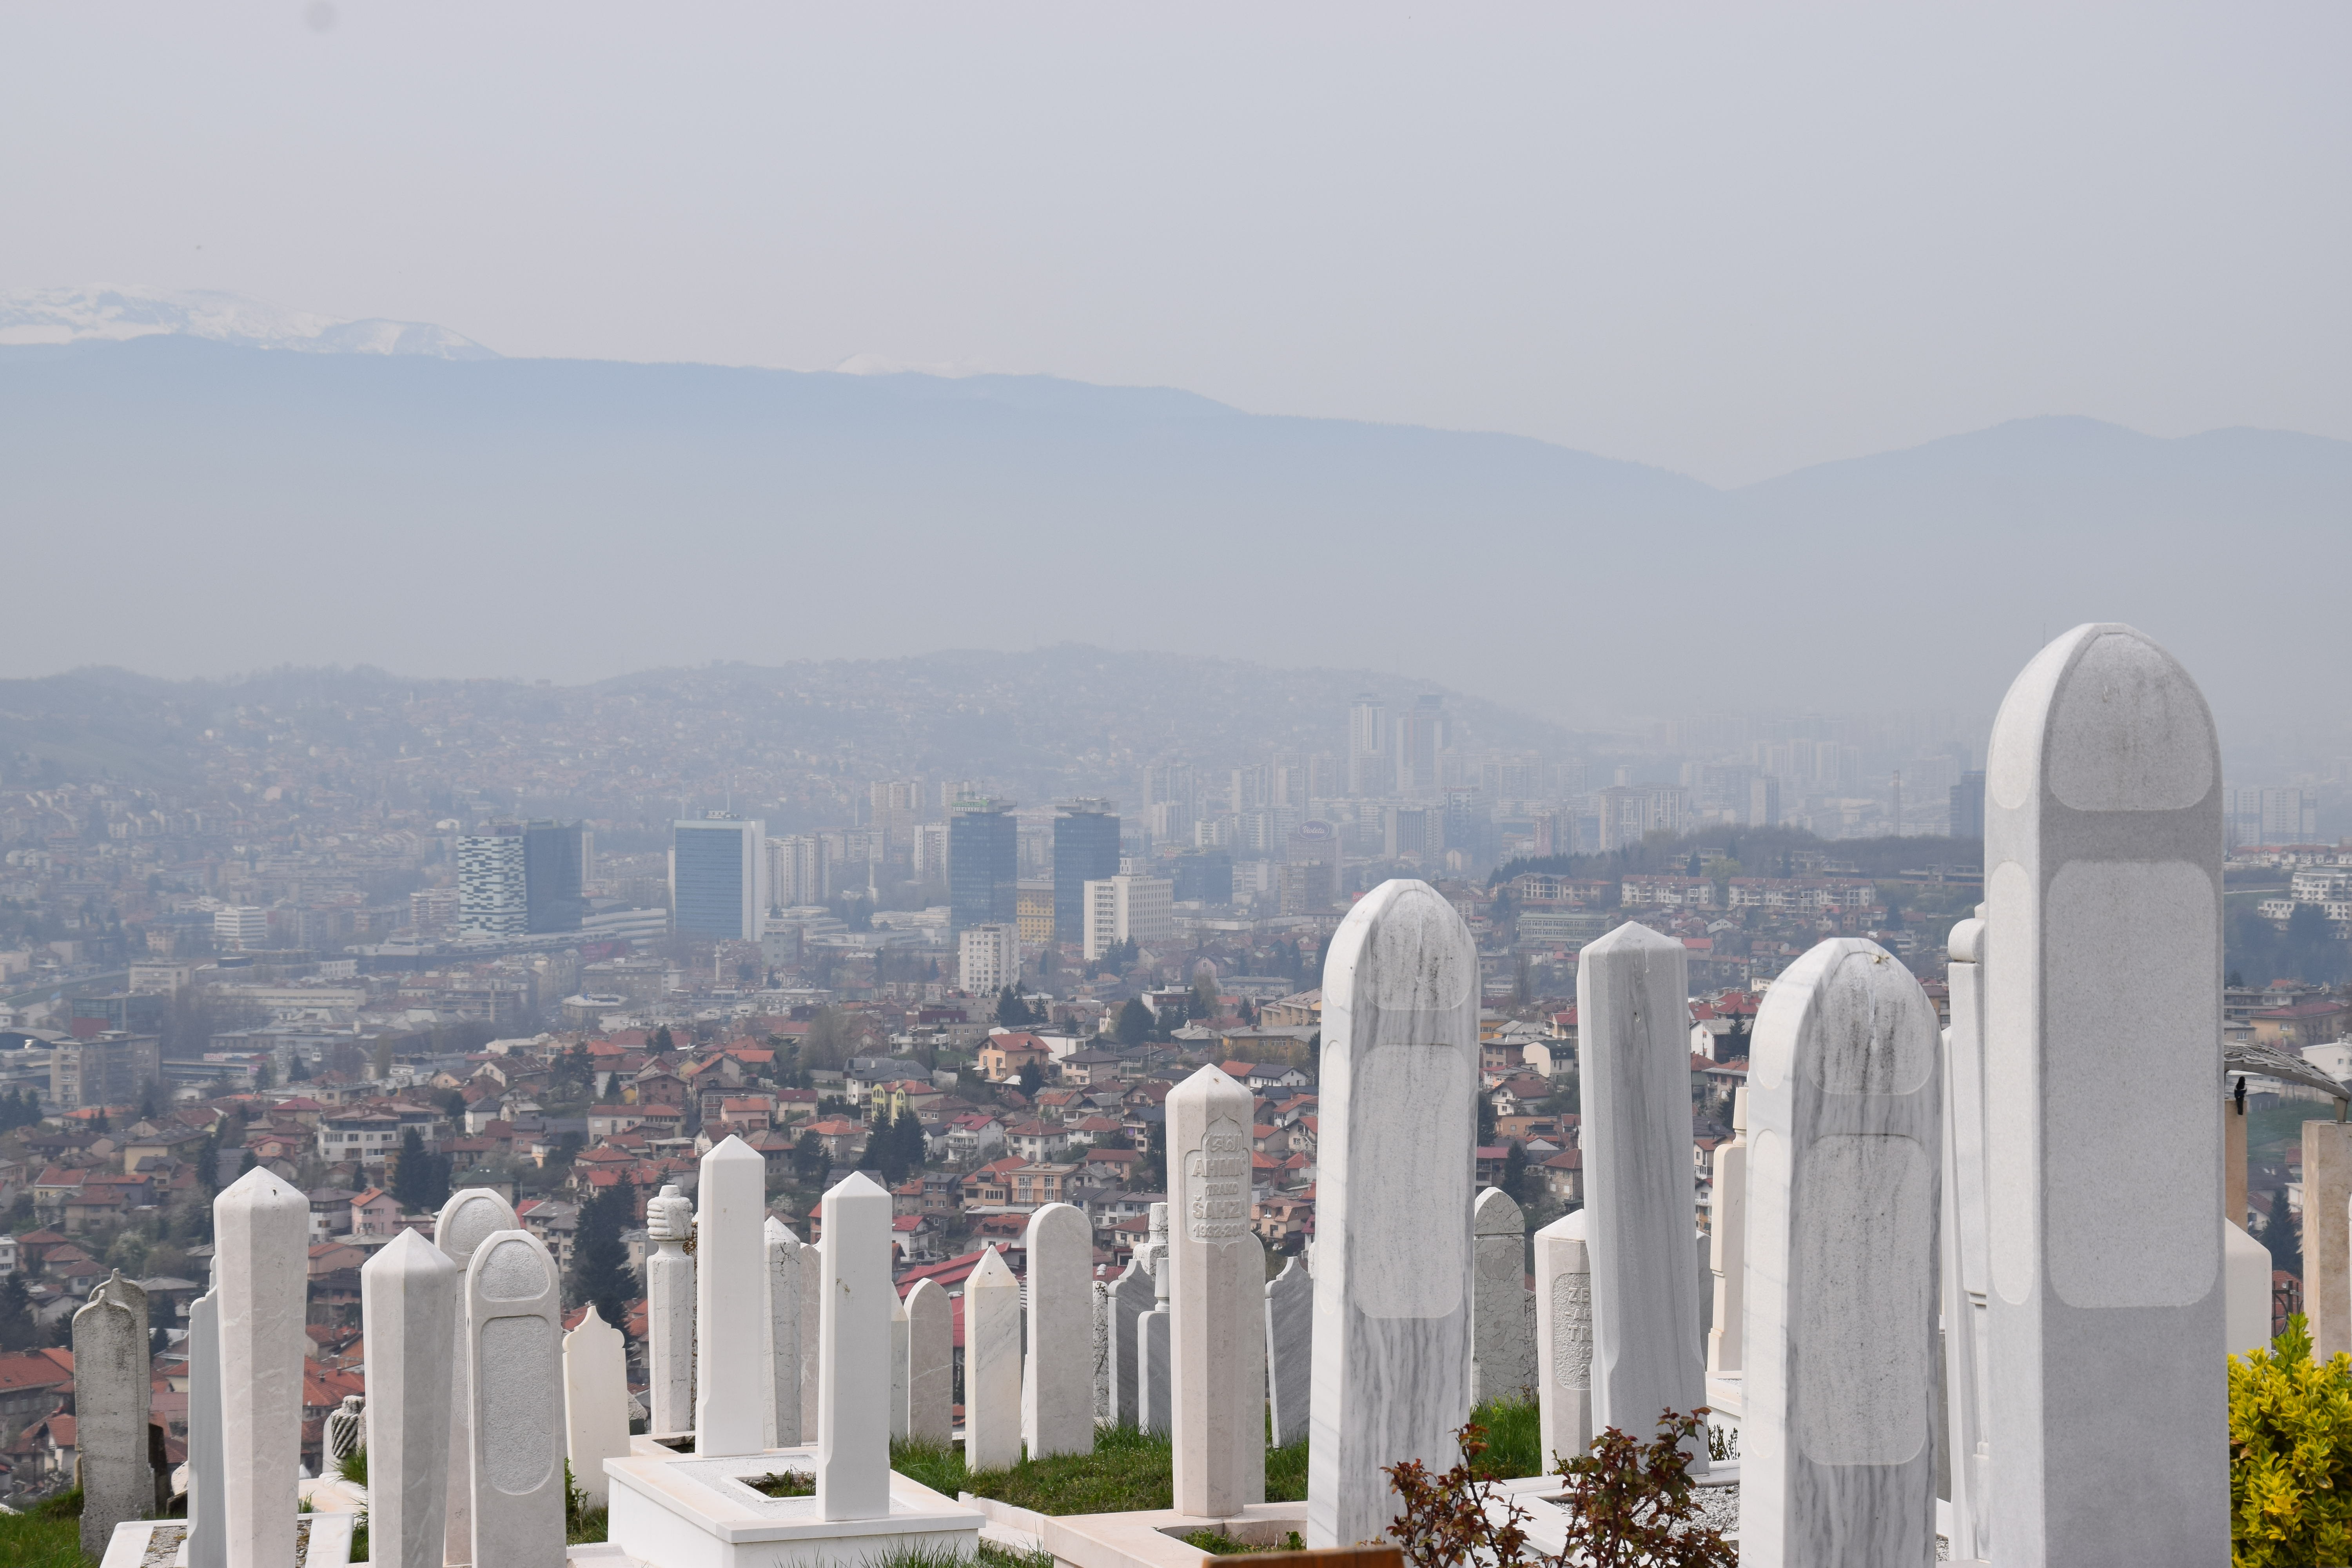
skyline, city, skyscraper, cityscape, landmark, cemetery, bosnia, sarajevo, atmospheric phenomenon, human settlement, atmosphere of earth